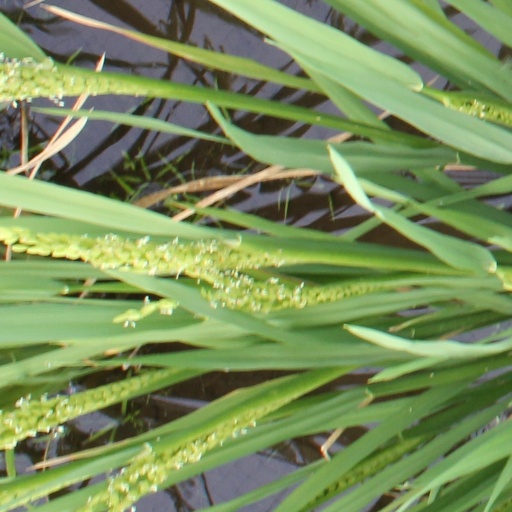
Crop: rice